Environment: real
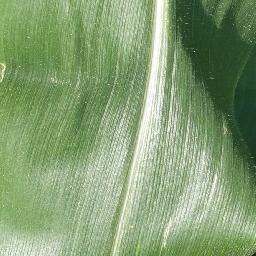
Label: healthy